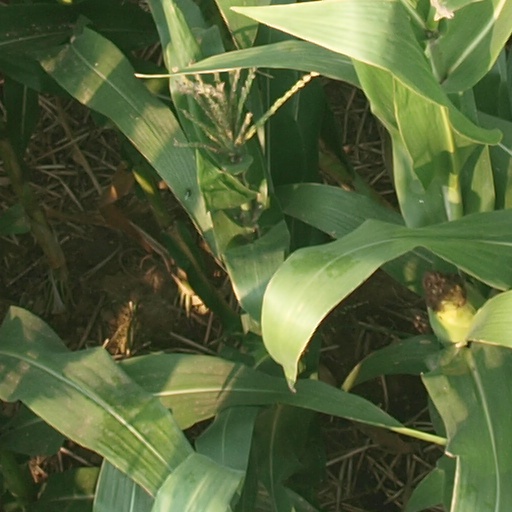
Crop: maize; corn